Montgomery College

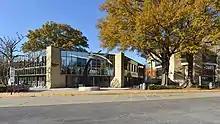
Montgomery College Rockville Campus

On June 3, 1914, Secretary of State William Jennings Bryan addressed the school's graduating class in the auditorium of the Calvary Baptist Church. Bryan said, "No one can set a limit on the growth of the electrical profession. There are greater opportunities for greater discoveries than in any other department of activity. Before you lies a field in which any one of you may be a pioneer."